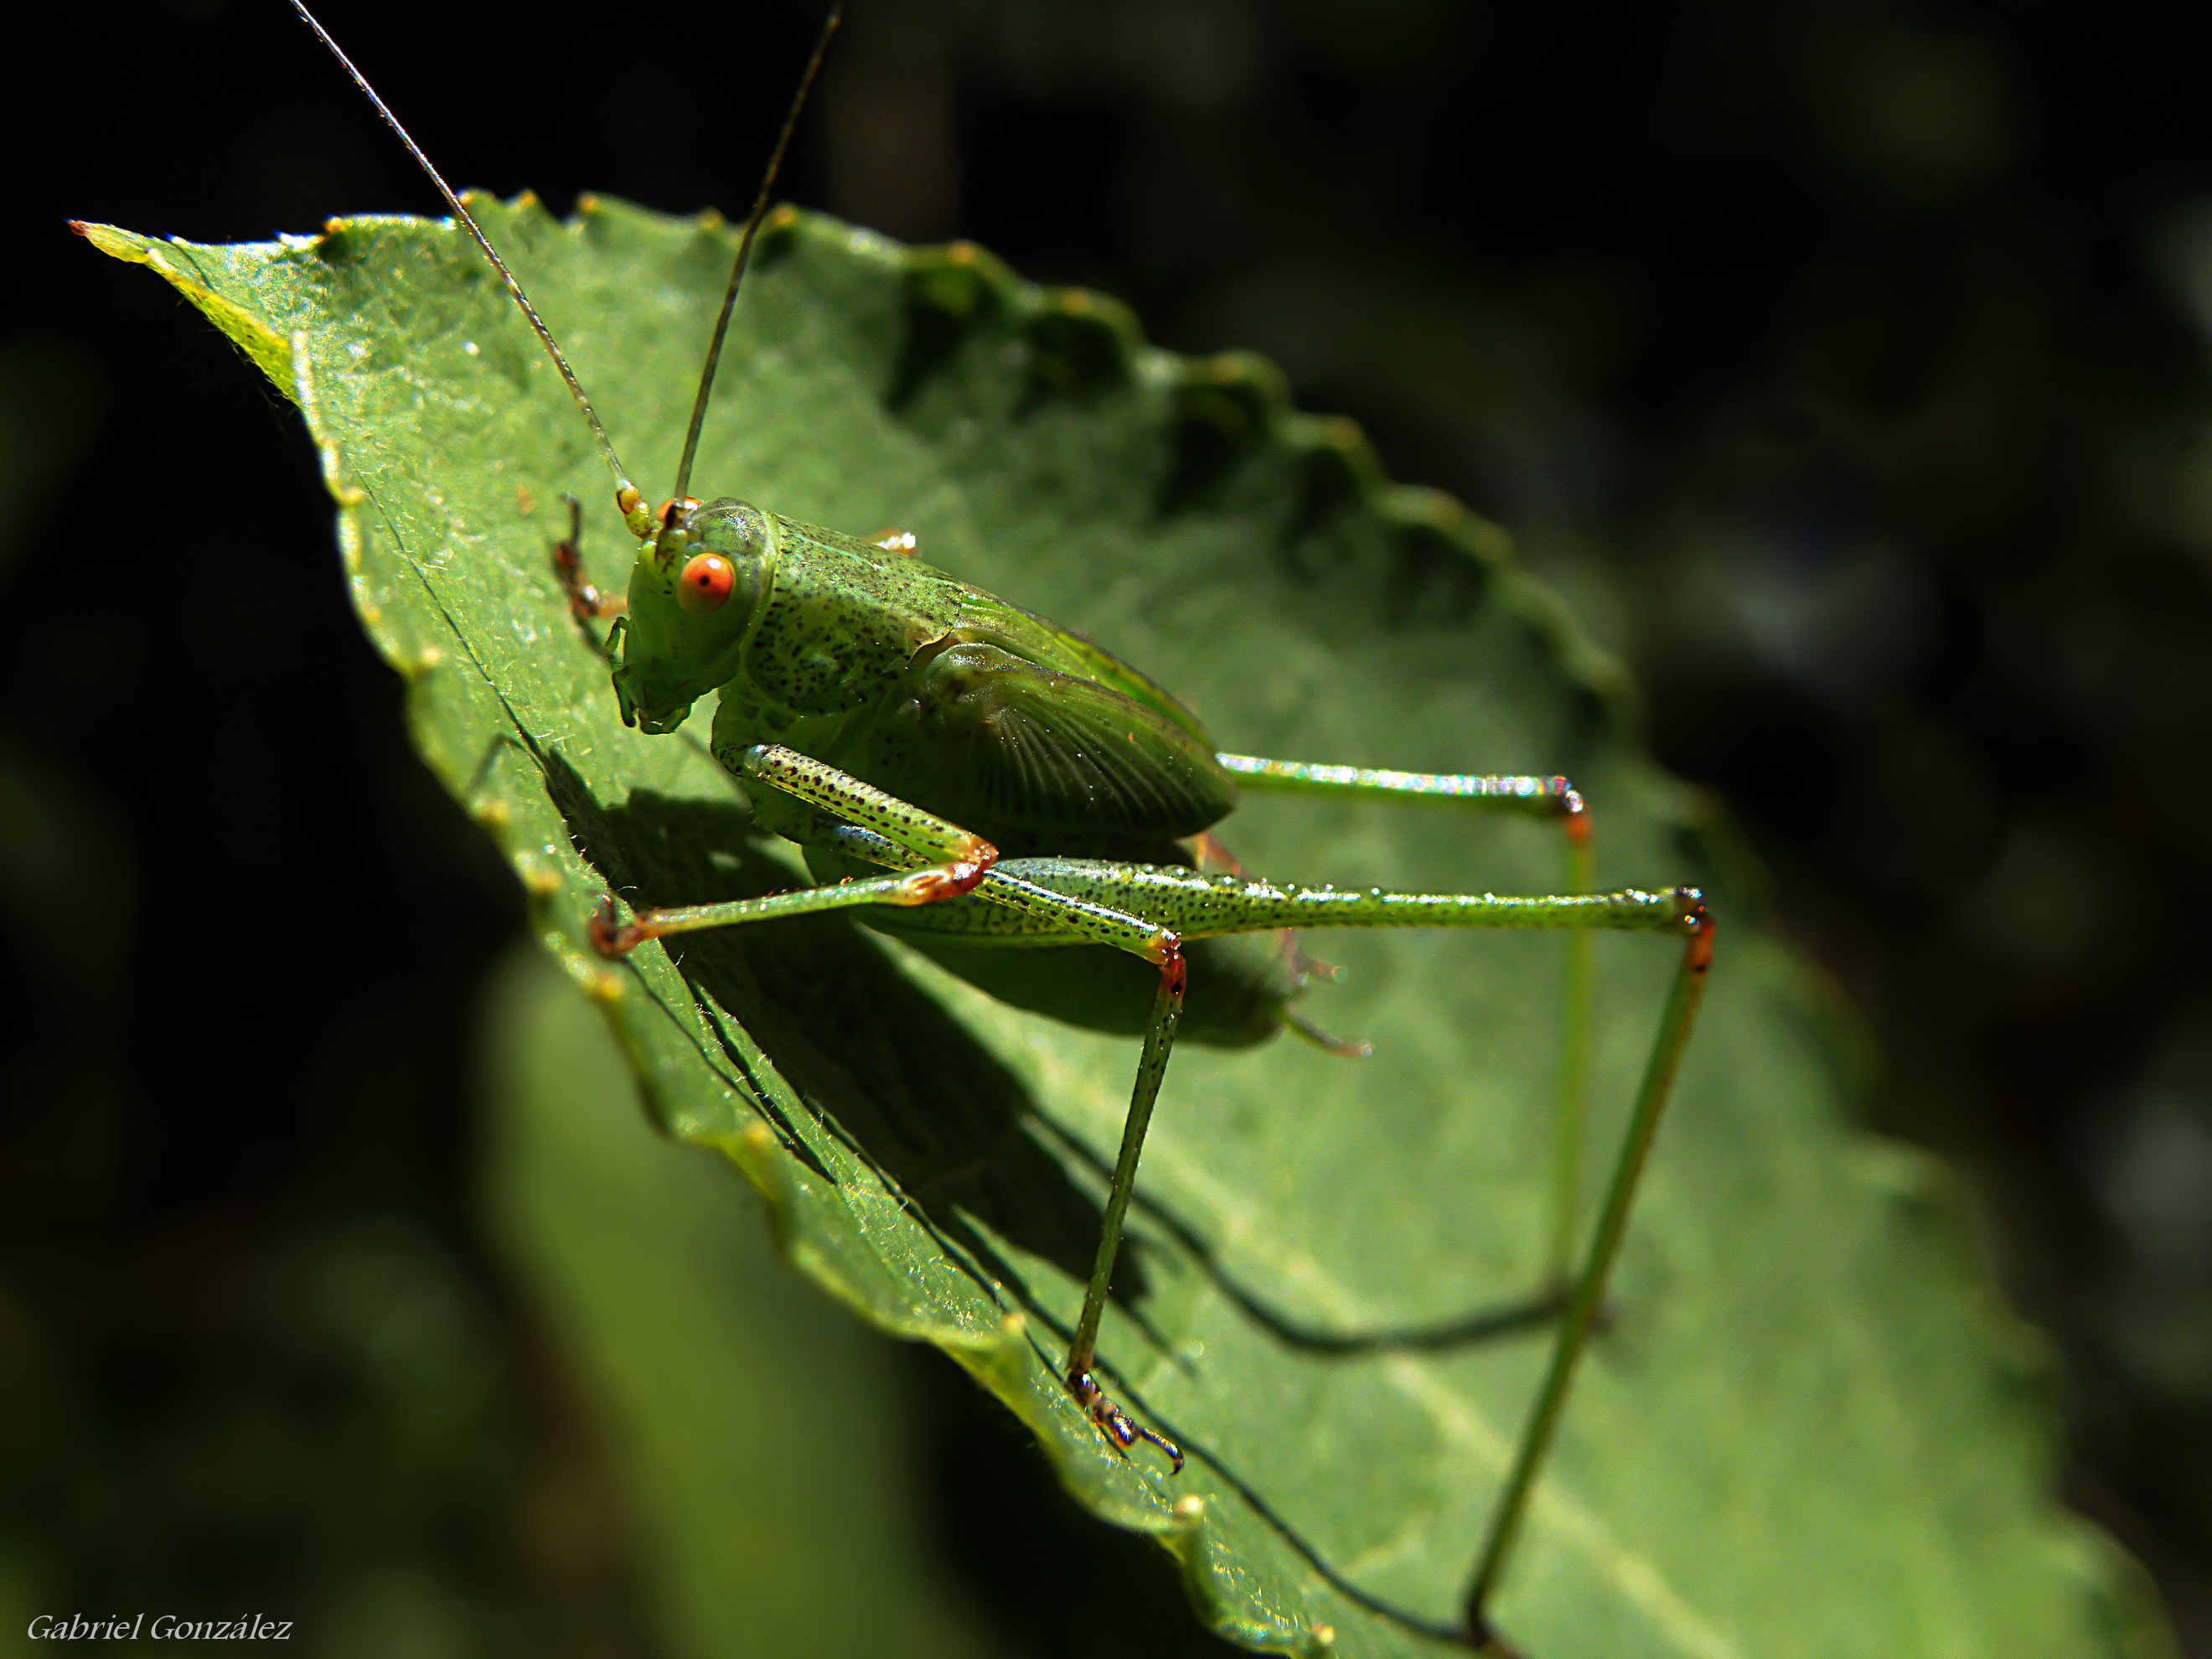
nature, leaf, green, insect, macro, fauna, invertebrate, close up, animals, naturaleza, damselfly, ggl1, xovesphoto, animales, gphoto, gaby, samsungwb5500, macro photography, arthropod, leaf beetle, plant stem, net winged insects